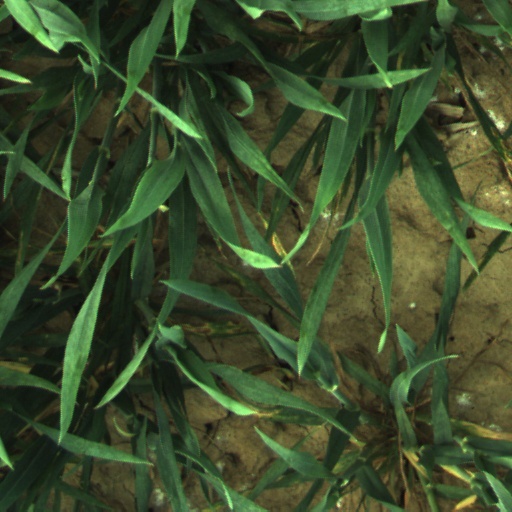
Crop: wheat